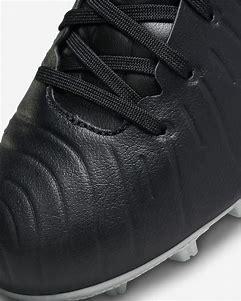
Brand: Nike
Model: Jr Tiempo Legend 10 Academy